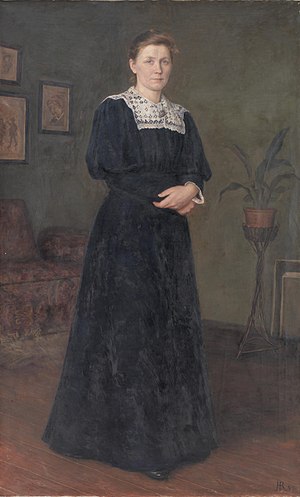
Holga Reinhard
Portræt af maleren Ane Marie Hansen malet af Holga Reinhard, Statens Museum for Kunst.
Holga Elise Amalie Reinhard var en dansk maler.